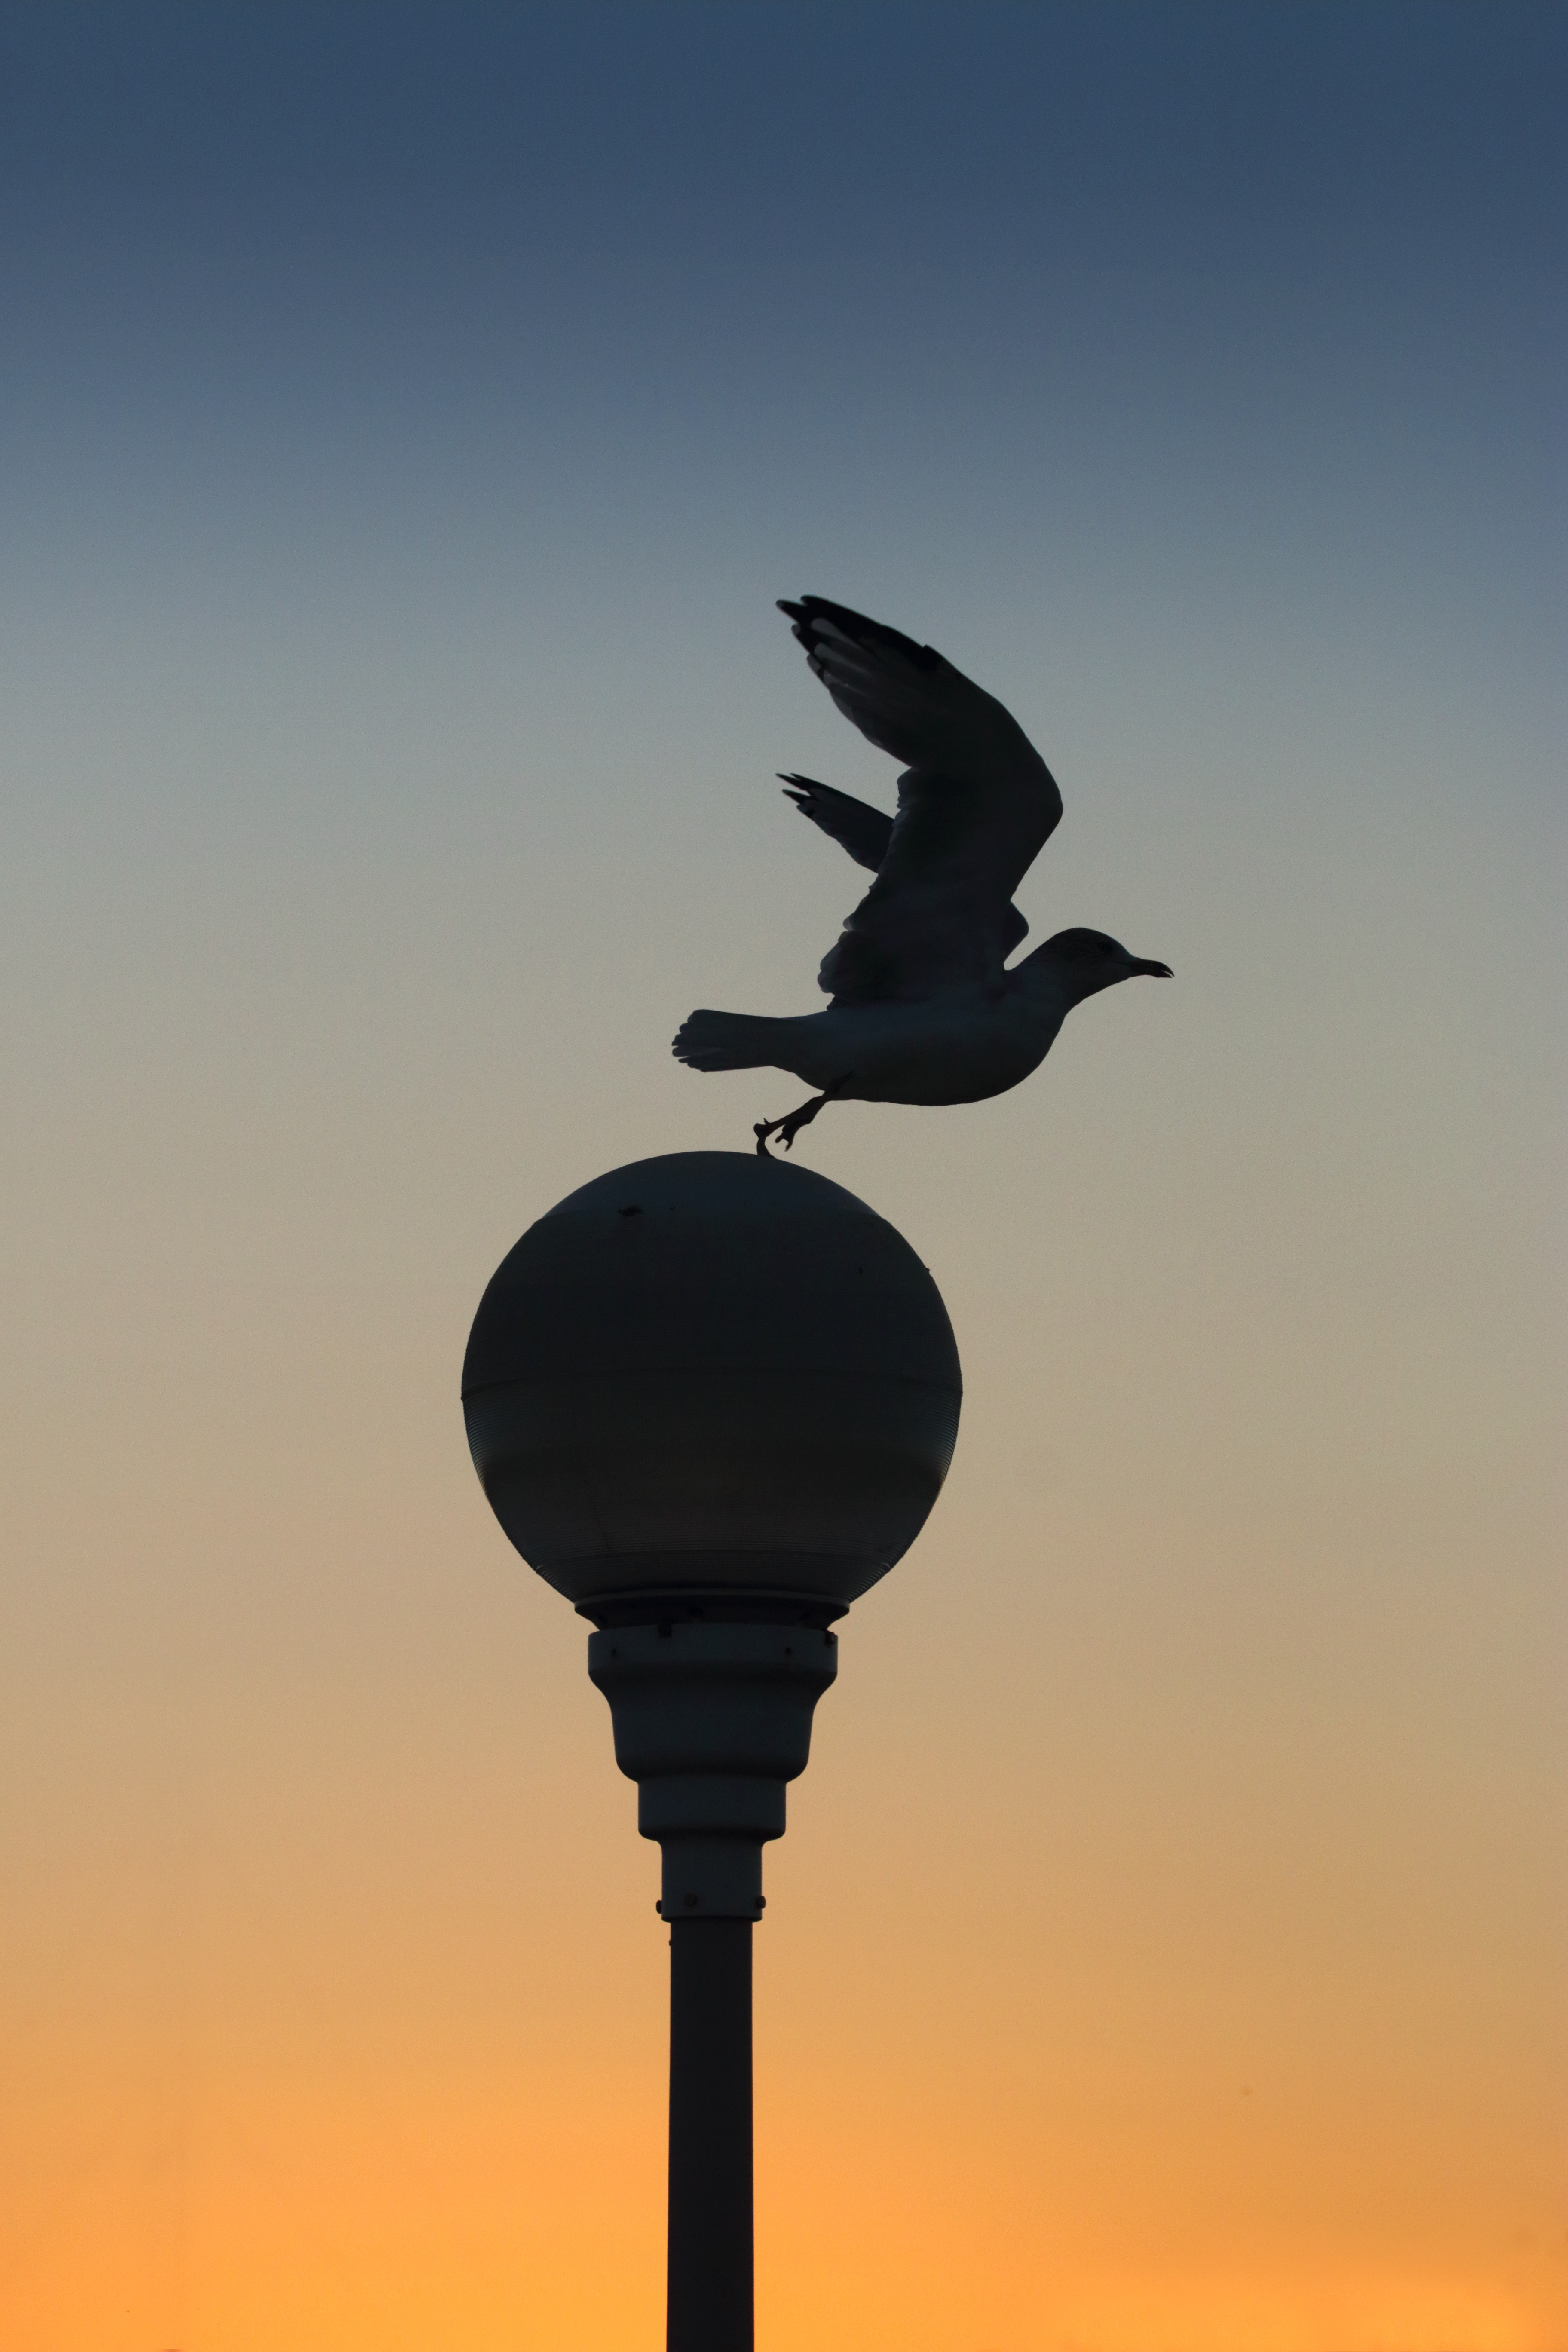
silhouette, bird, sky, sunset, morning, dawn, seabird, dusk, statue, evening, reflection, flight, blue, street light, lighting, sculpture, illustration, light fixture, atmosphere of earth